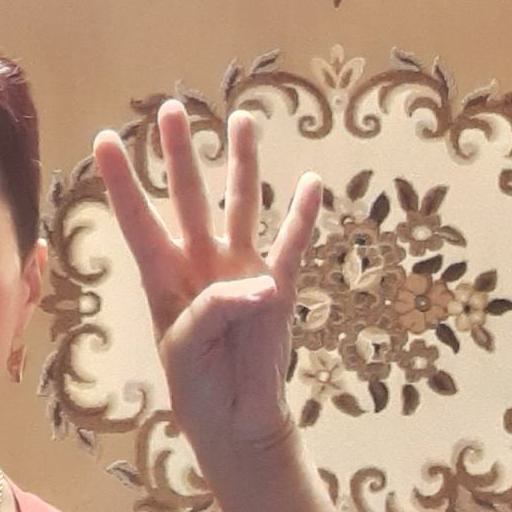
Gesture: four